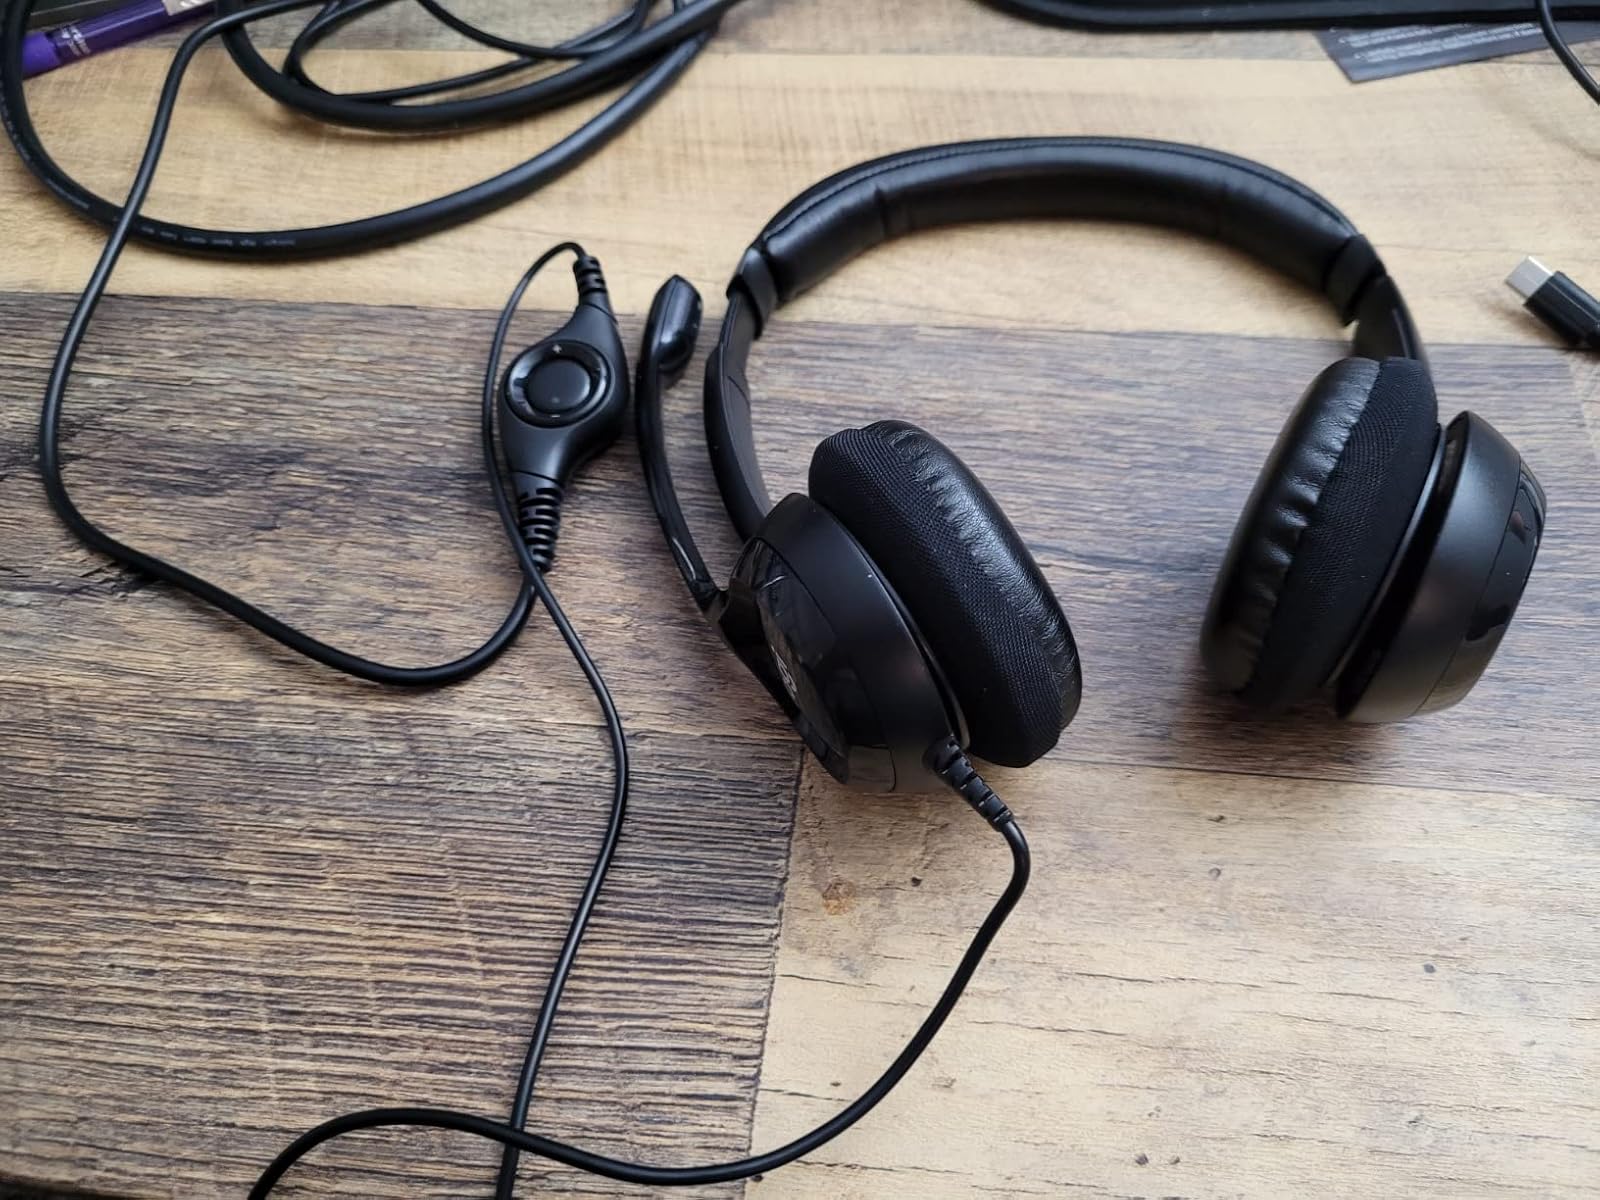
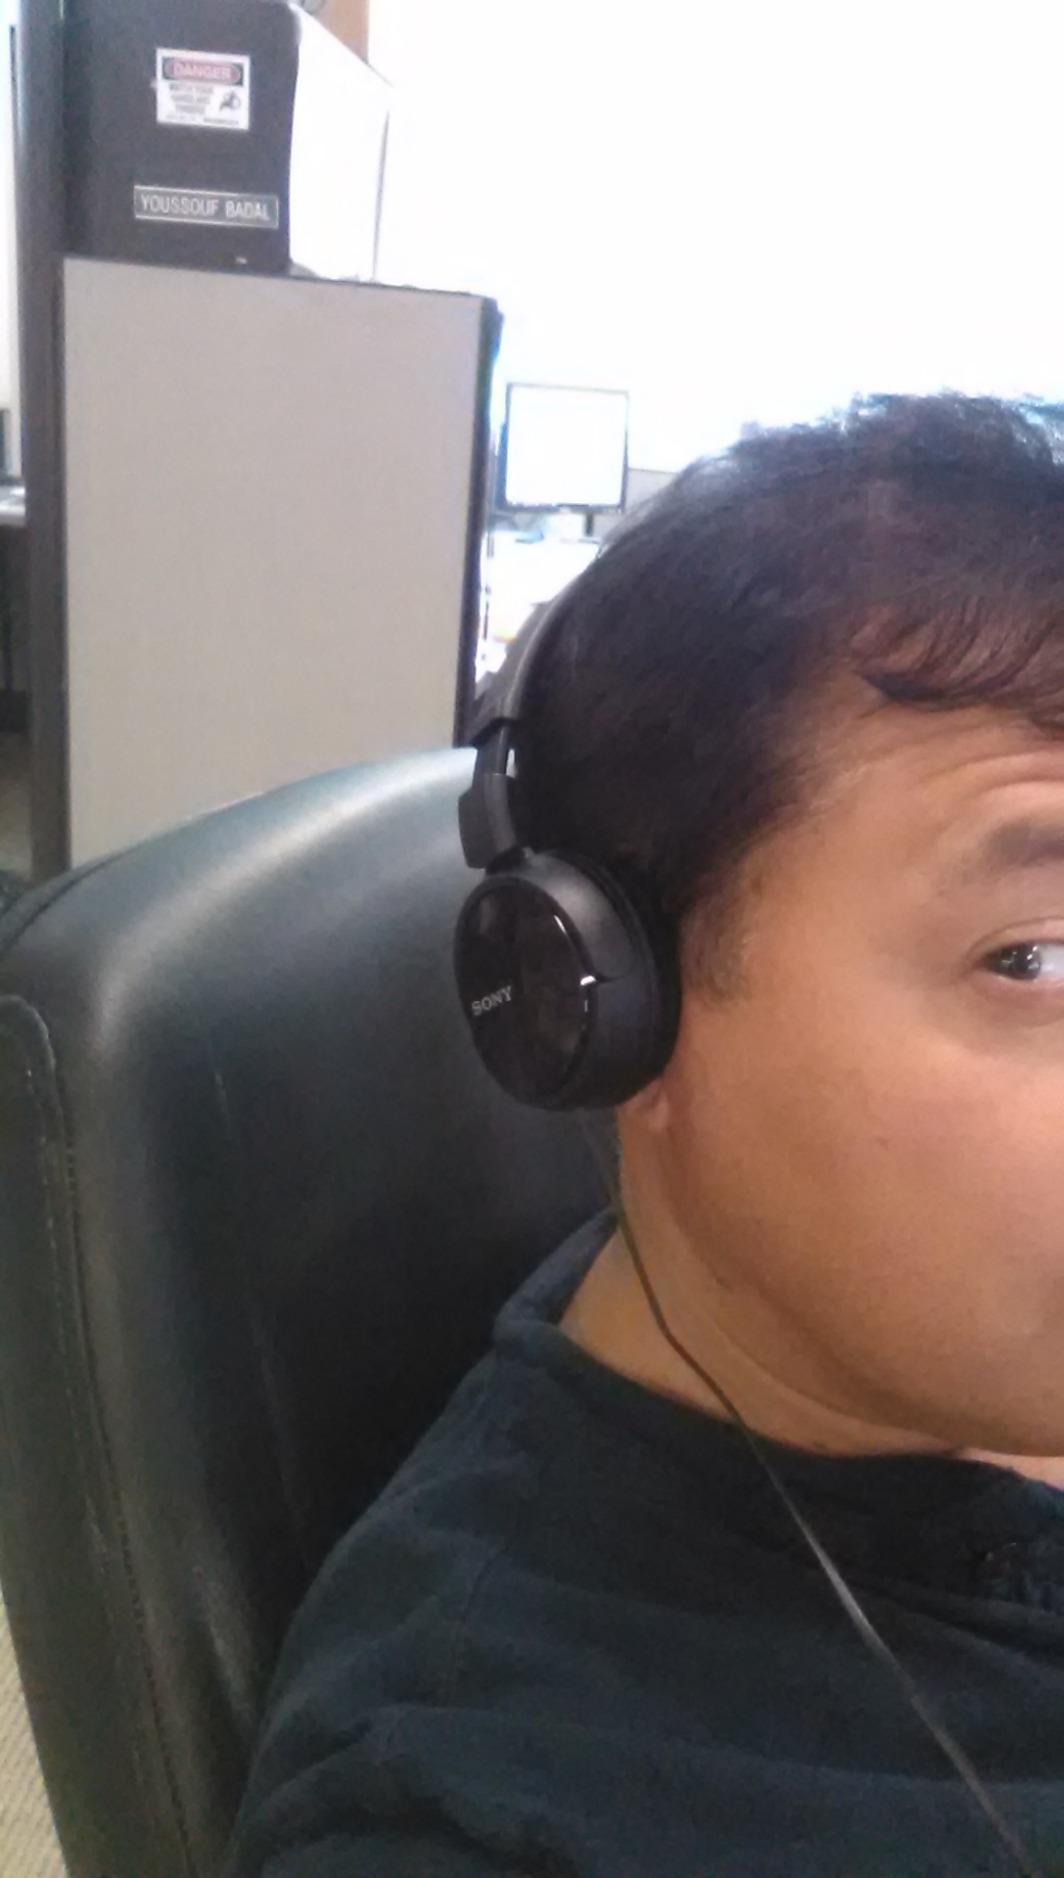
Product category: headphones
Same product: no